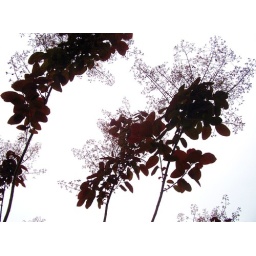
this beautiful tree is located in a tiny parc behind our house I love it!